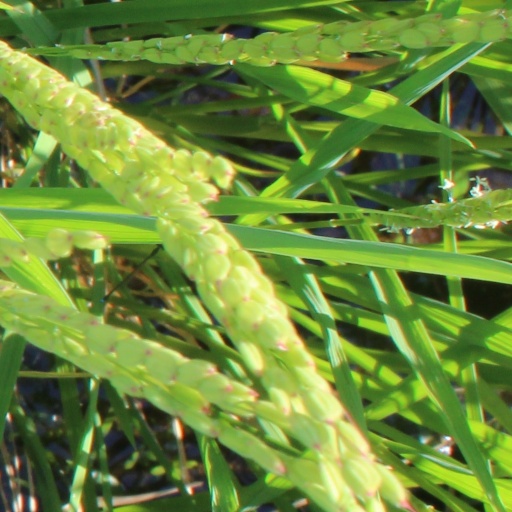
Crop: rice